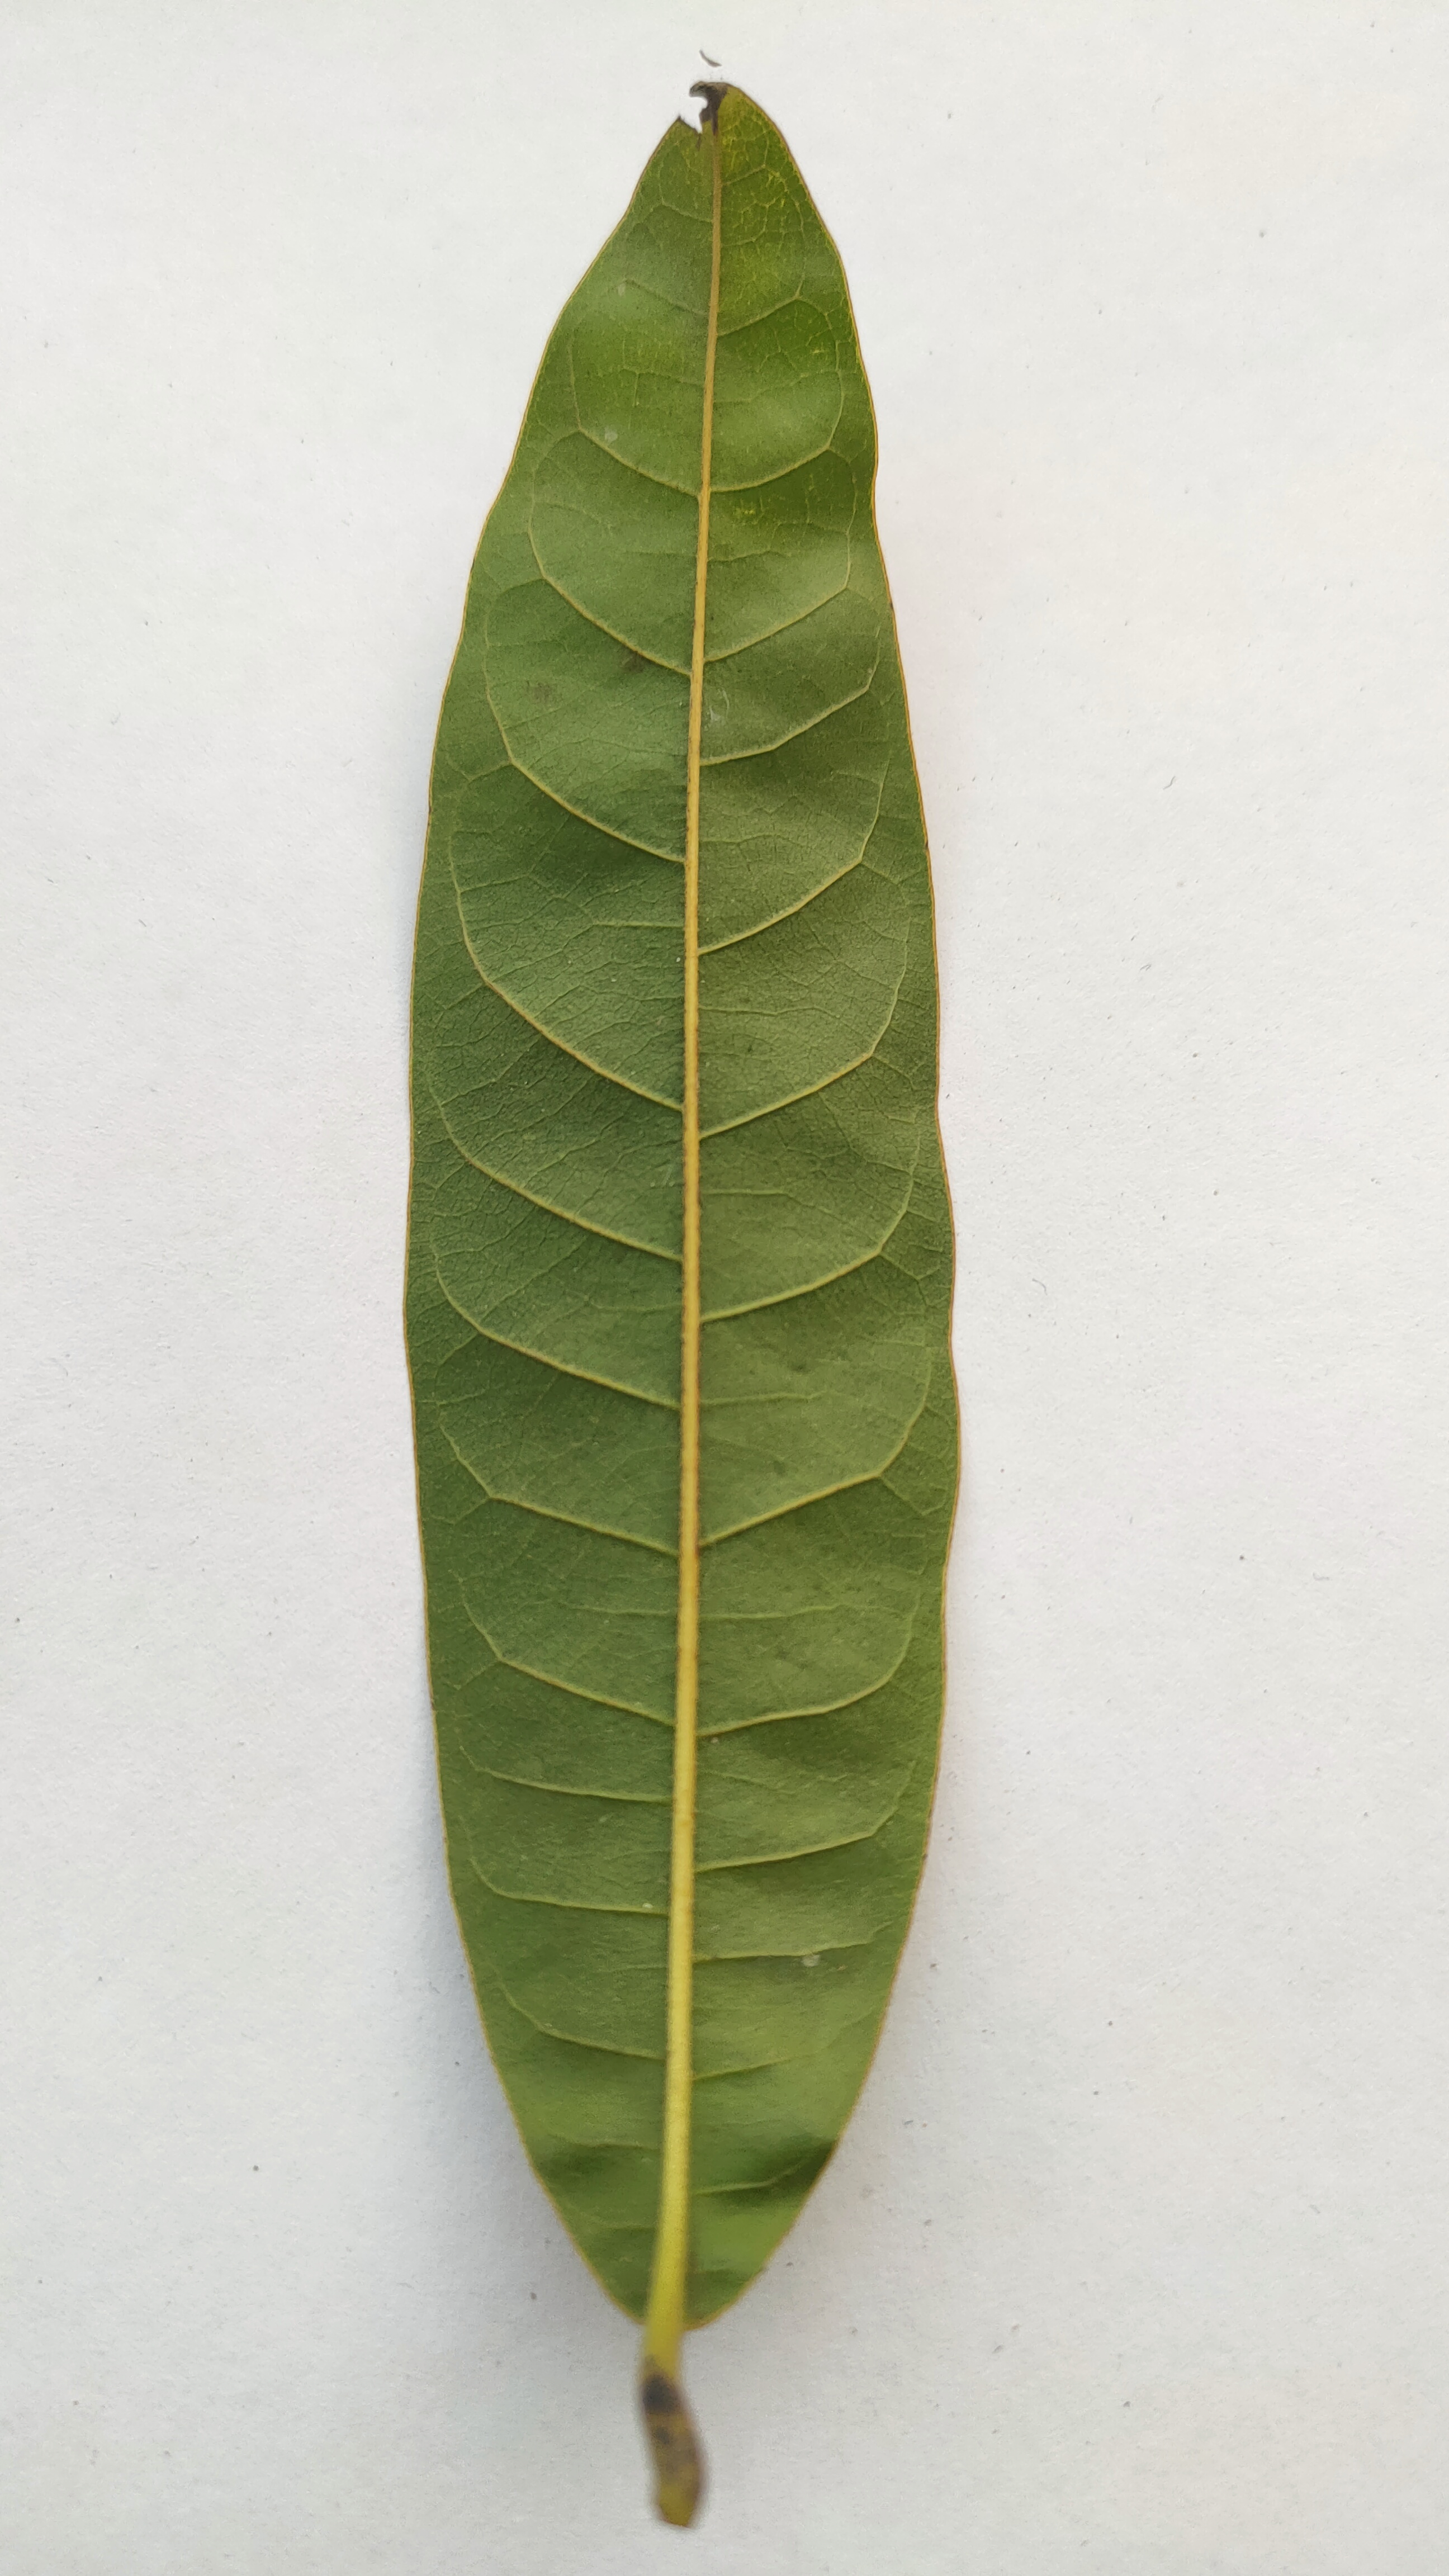
Leaf variety: Custard Apple